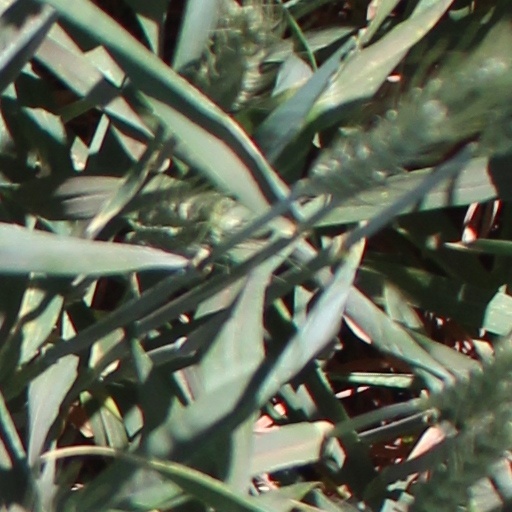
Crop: wheat